Members of the Victorian Legislative Council, 1853–1856

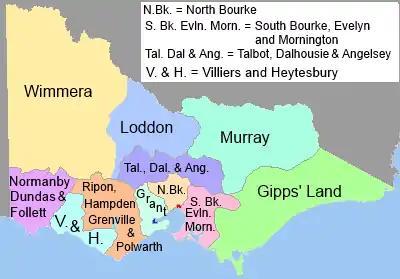
Victorian Legislative Council districts 1851–1854

Aldcorn resigned 24 November 1853; replaced by James McCulloch (non-office-bearing nominee) from 1 August 1854